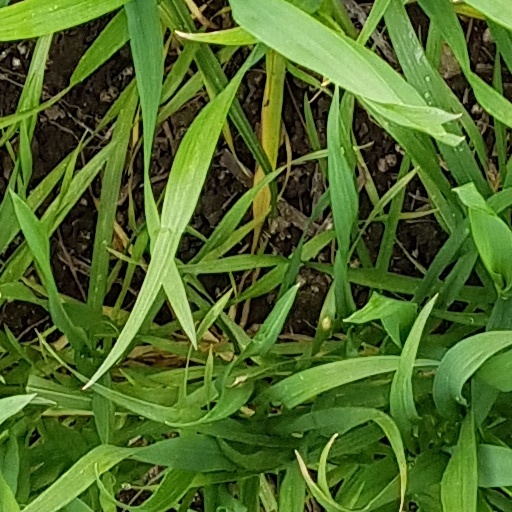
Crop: wheat